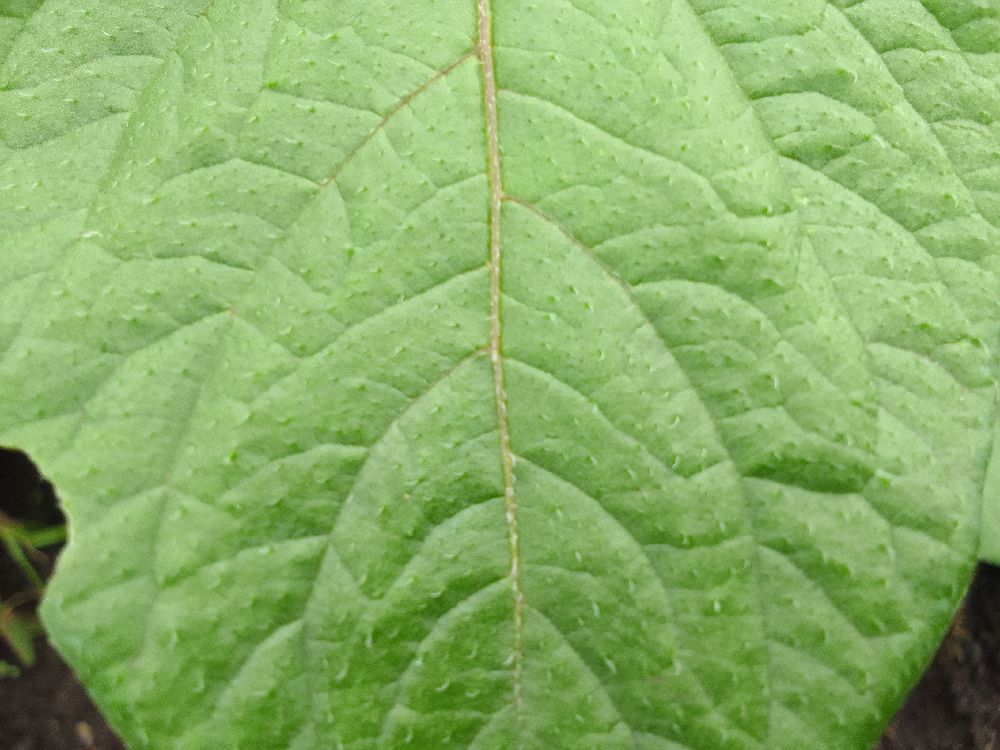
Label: Healthy